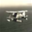
Label: airplane